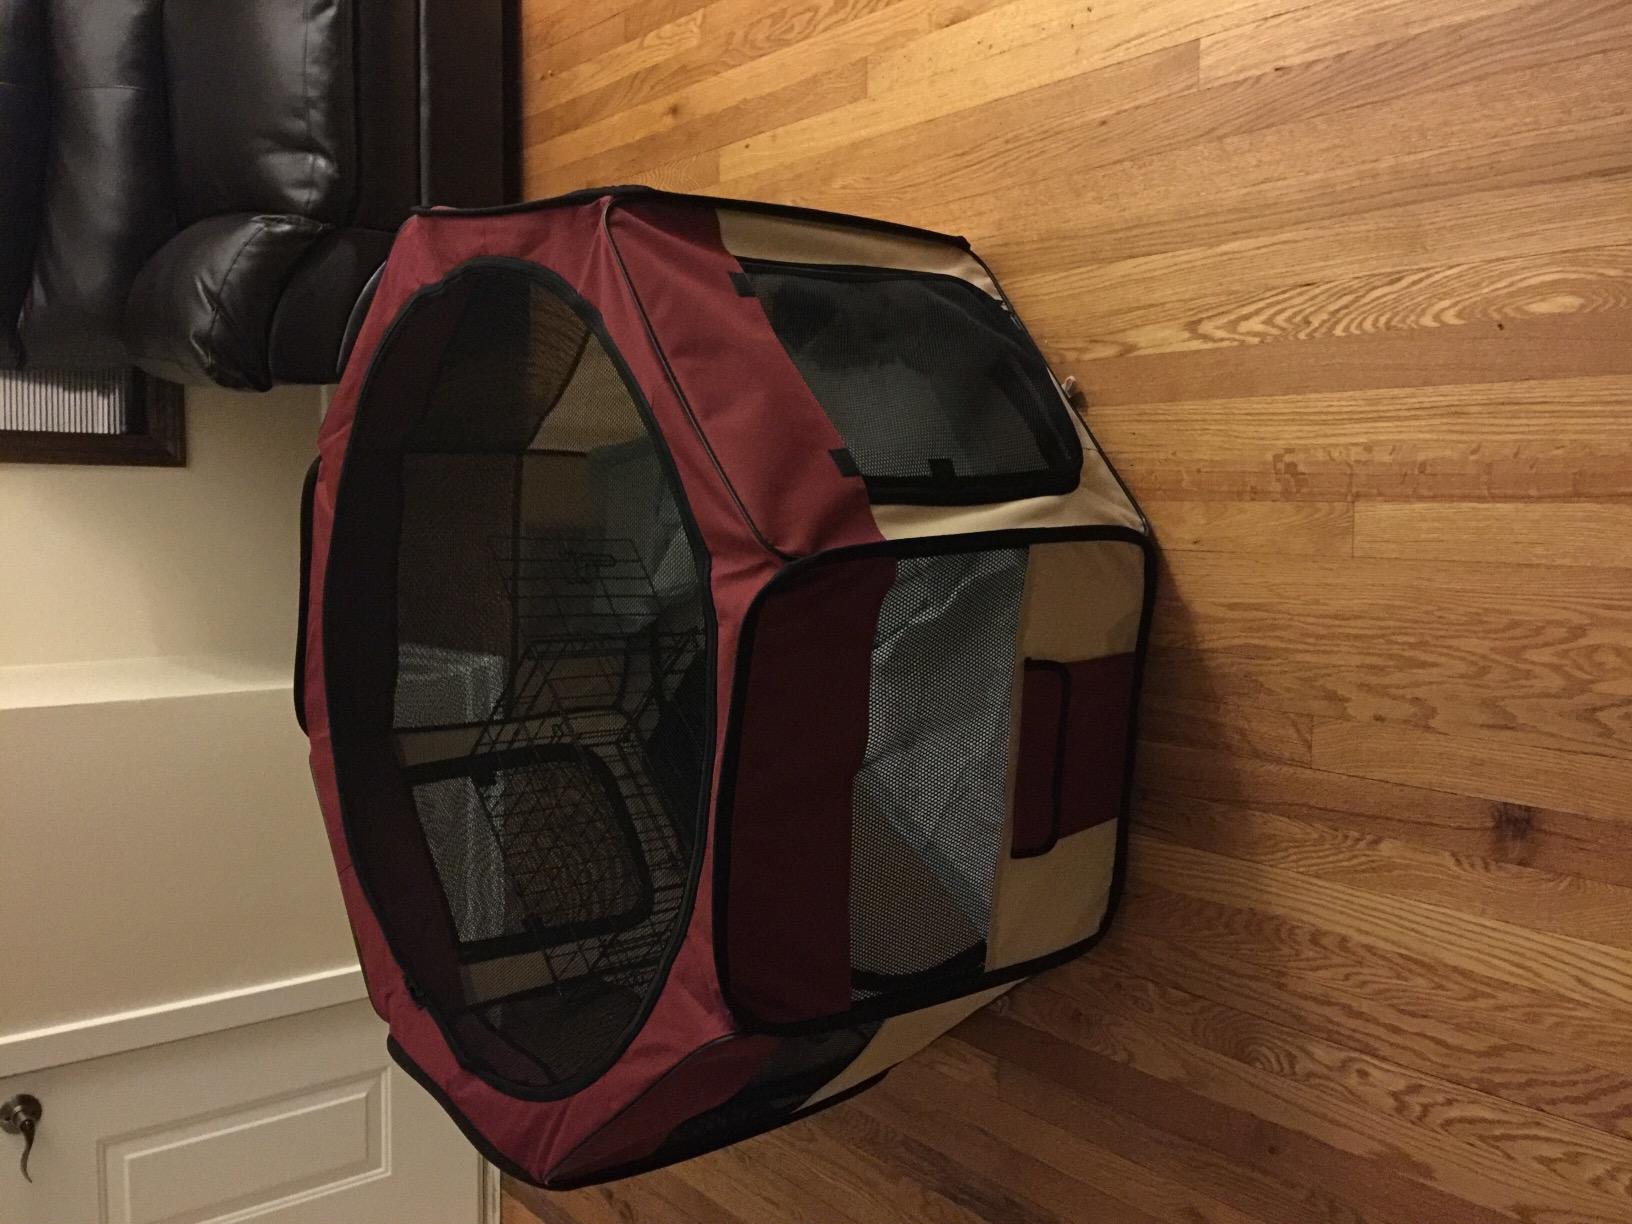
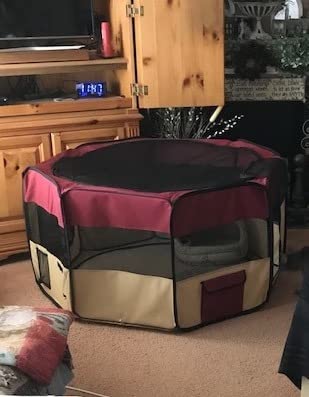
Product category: items_kennel
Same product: yes